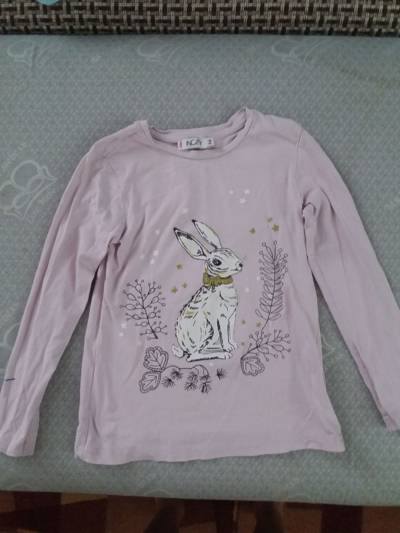
Waste category: clothes